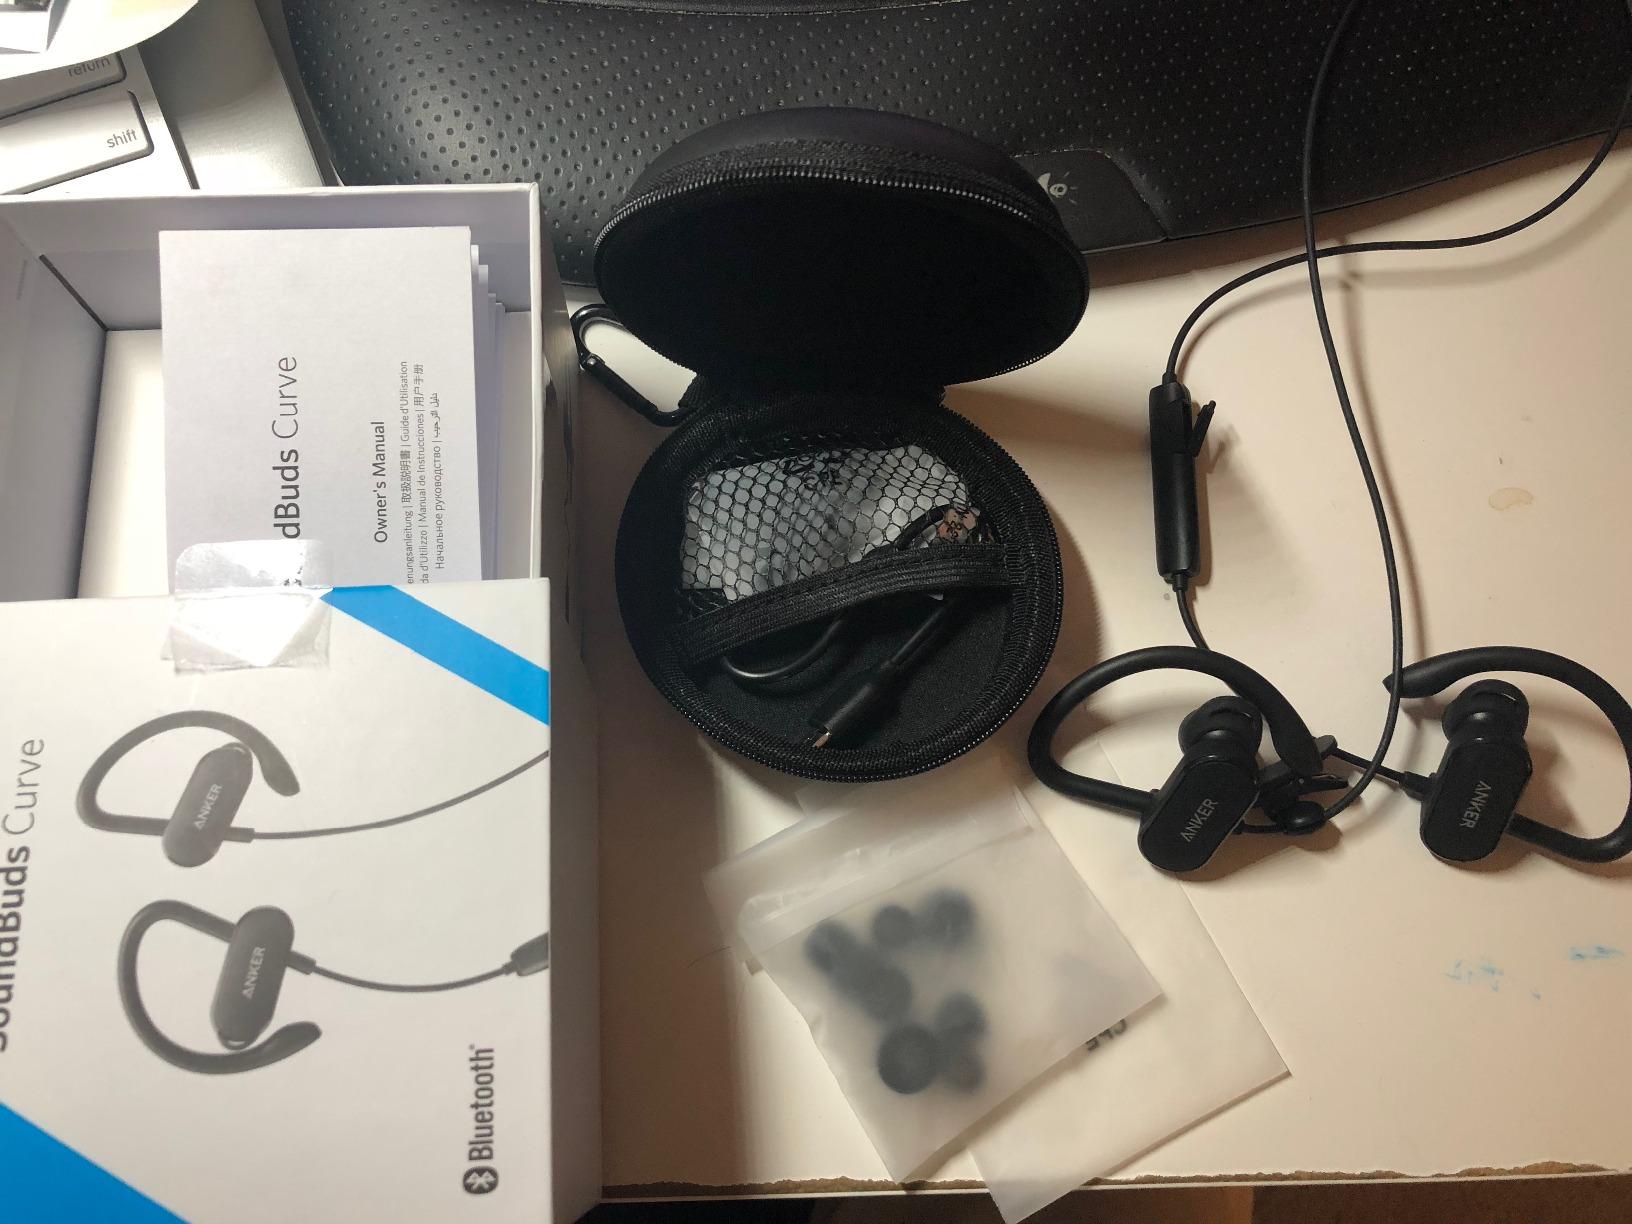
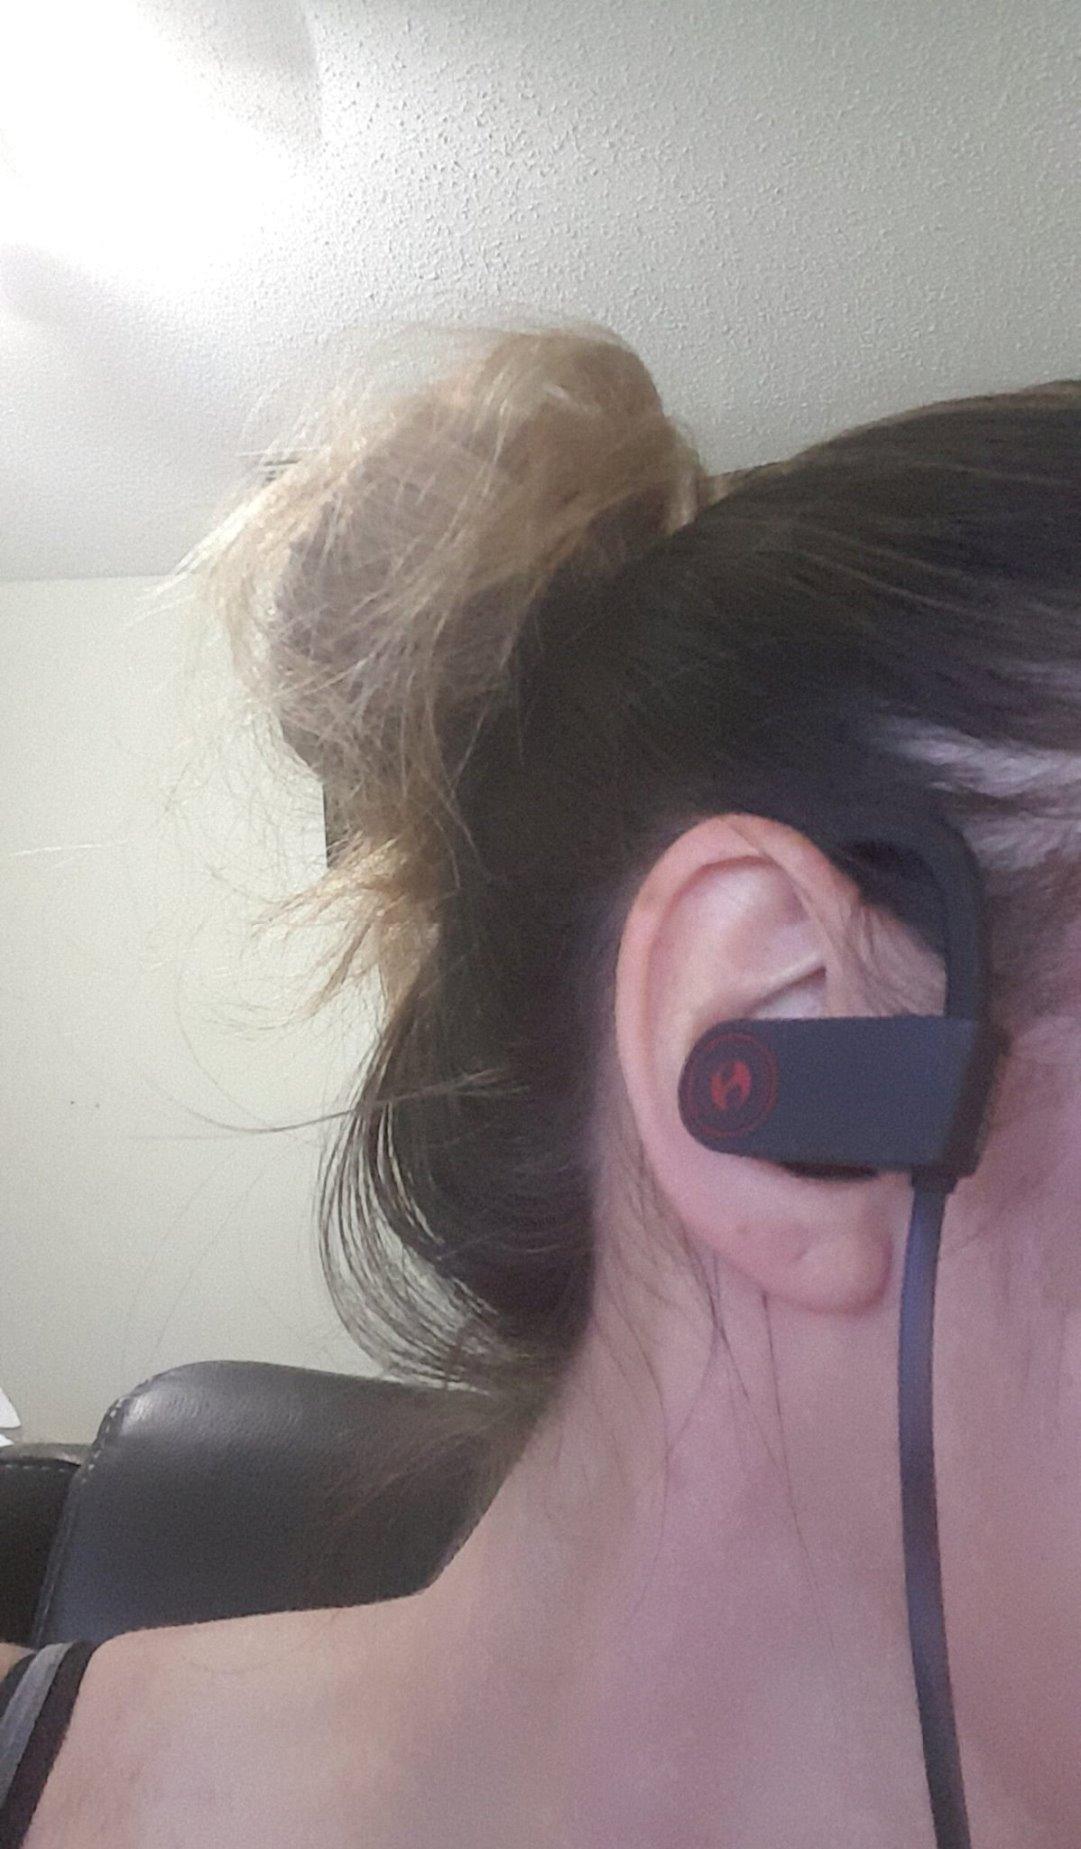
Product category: headphones
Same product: no